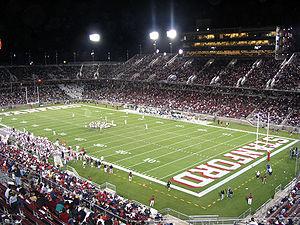
Le Cardinal de Stanford est une équipe omnisports universitaire de l'université Stanford dans le comté de Santa Clara. Les équipes des Cardinal participent aux compétitions universitaires organisées par la National Collegiate Athletic Association. Stanford fait partie de la Pacific-12 Conference.
Le World Football Challenge est un tournoi amical de football rassemblant des clubs d'Europe et d'Amérique du Nord, et qui eut lieu en juillet 2009. Chaque équipe rencontrait les trois autres une fois, formant ainsi un classement final. Tous les matchs eurent lieu sur terrain neutre, dans différents stades des États-Unis. C'est finalement le club de Chelsea FC qui remporta le tournoi.
John Elway, né le 28 juin 1960 à Port Angeles, dans l'État de Washington aux États-Unis, est un joueur américain de football américain qui a évolué au poste de quarterback. Il est le seul joueur de ce poste, avec Tom Brady, à avoir participé à cinq Super Bowls comme titulaire. Il en remporte deux en 1997 et en 1998 où il est désigné meilleur joueur du match.